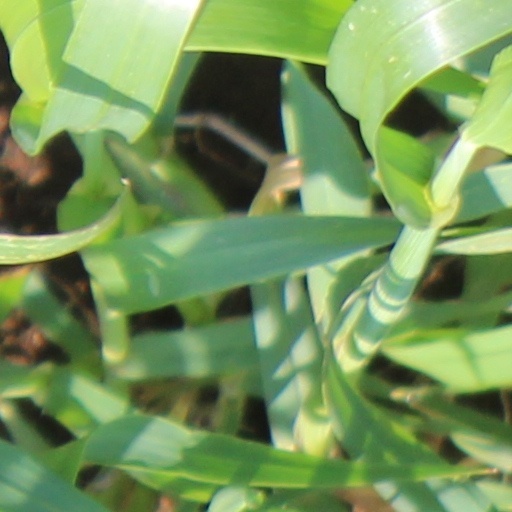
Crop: wheat